Sunda Kingdom

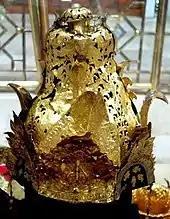
"Makuta Binokasih Sanghyang Paké", the royal crown of Sunda kingdom. After the fall of Pajajaran to Banten, the crown was evacuated to Sumedang Larang and become their regalia.

The failure to rely on Portuguese assistance has led Sunda to fend for their own survival by themselves. Carita Parahyangan mentioned that during his 14 years of reign (1521–1535), King Sang Hyang (Surawisesa) has fought in 15 battles. Unbeatable, all in which he managed to repel the series of invading Muslim forces from Cirebon and Demak. He fought in Kalapa, Tanjung, Ancol Kiji, Wahanten Girang, Simpang, Gunung Batu, Saung Agung, Rumbut, Gunung, Gunung Banjar, Padang, Panggoakan, Muntur, Hanum, Pagerwesi, and Medangkahyangan.